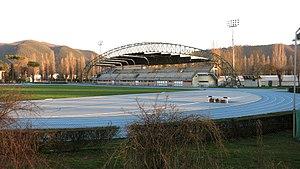
Le stade Raul-Guidobaldi est un stade d'athlétisme situé à Rieti, dans le Latium. Il accueille notamment le meeting de Rieti qui en est à sa 40ᵉ édition en 2010.